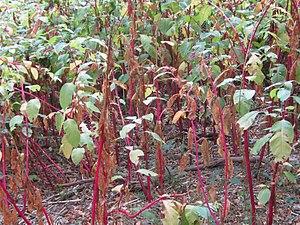
Exemple d 'invasion
Le Raisin d'Amérique ou Teinturier est une espèce de plantes herbacées, vivaces, de la famille des Phytolaccaceae, parfois aussi dénommée Épinard de Cayenne, Épinard des Indes, Phytolaque américaine, Faux vin, « Laque », « Herbe à la laque », « Vigne de Judée » ou encore plante à encre rouge. Elle est originaire du sud-est de l'Amérique du Nord, du Midwest et de la côte du golfe du Mexique.